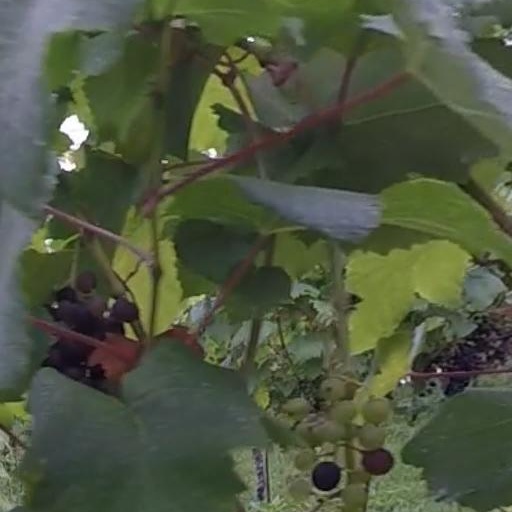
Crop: grape